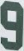
Number: 9